Steve Peters (game designer)

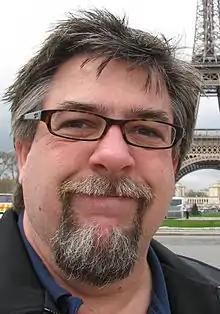
Steve Peters in Paris (2008)

Steve Peters (born 1961) is an American independent game designer and experience designer specializing in alternate reality games and transmedia storytelling. Steve was Chief Creative Officer at No Mimes Media, an Alternate Reality Game company which he co-founded with Maureen McHugh and Behnam Karbassi in March 2009. From 2011 to 2012, he was VP of Experience Design at Fourth Wall Studios, where he was Lead Experience Designer for their Emmy® Award-Winning series Dirty Work, among others. From 2012 through 2017, he hosted the StoryForward Podcast, a show that explored the future of storytelling and entertainment.